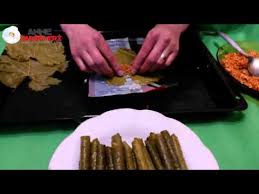
Yemek: yaprak_sarma